Treason

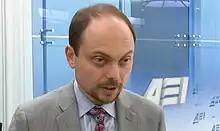
Russian political activist Vladimir Kara-Murza was sentenced to 25 years in prison for treason and other offences

Article 275 of the Criminal Code of Russia, as updated in April 2023, defines treason as "espionage, disclosure of state secrets, or any other assistance rendered to a foreign State, a foreign organization, or their representatives in hostile activities to the detriment of the external security of the Russian Federation, committed by a citizen of the Russian Federation." The penalty is imprisonment from 12 years to life. Subsequent sections provide for further offences against state security, such as armed rebellion and forcible seizure of power.